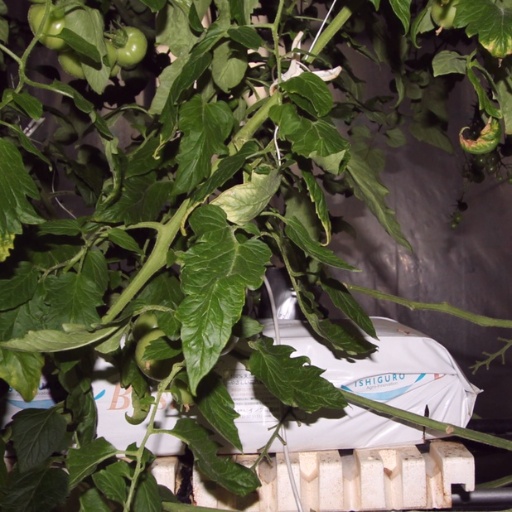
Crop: tomato